Lizzie Berry

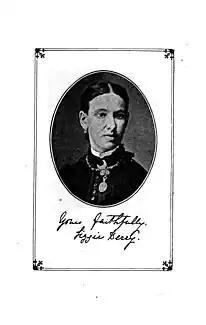
Lizzie Berry depicted in the frontispiece of "Heart Echoes" (1886)

She was born Elizabeth Marshall in Great Bowden, Leicestershire, to working-class parents, labourer Jeremiah Marshall and his wife Elizabeth, a dressmaker.